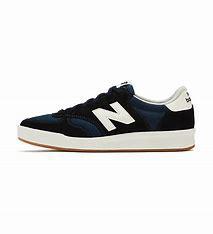
Brand: New
Model: Balance New Balance 300